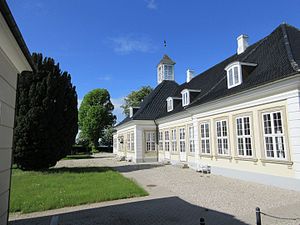
Sophienberg Slot
Sophienberg efter ombygning
Sophienberg er et tidligere kongeligt lystslot, i dag kursusejendom, beliggende ved Rungsted Strandvej i Hørsholm Kommune. Omkring 1900 havde Sophienberg ca. 100 tønder land. Tilligendet til Sophienberg er i dag på 2,3 hektar park. 2015 blev den igangværende virksomhed lukket og bygningen sat til salg.